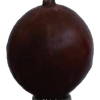
Label: gooseberry